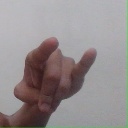
अक्षर: च